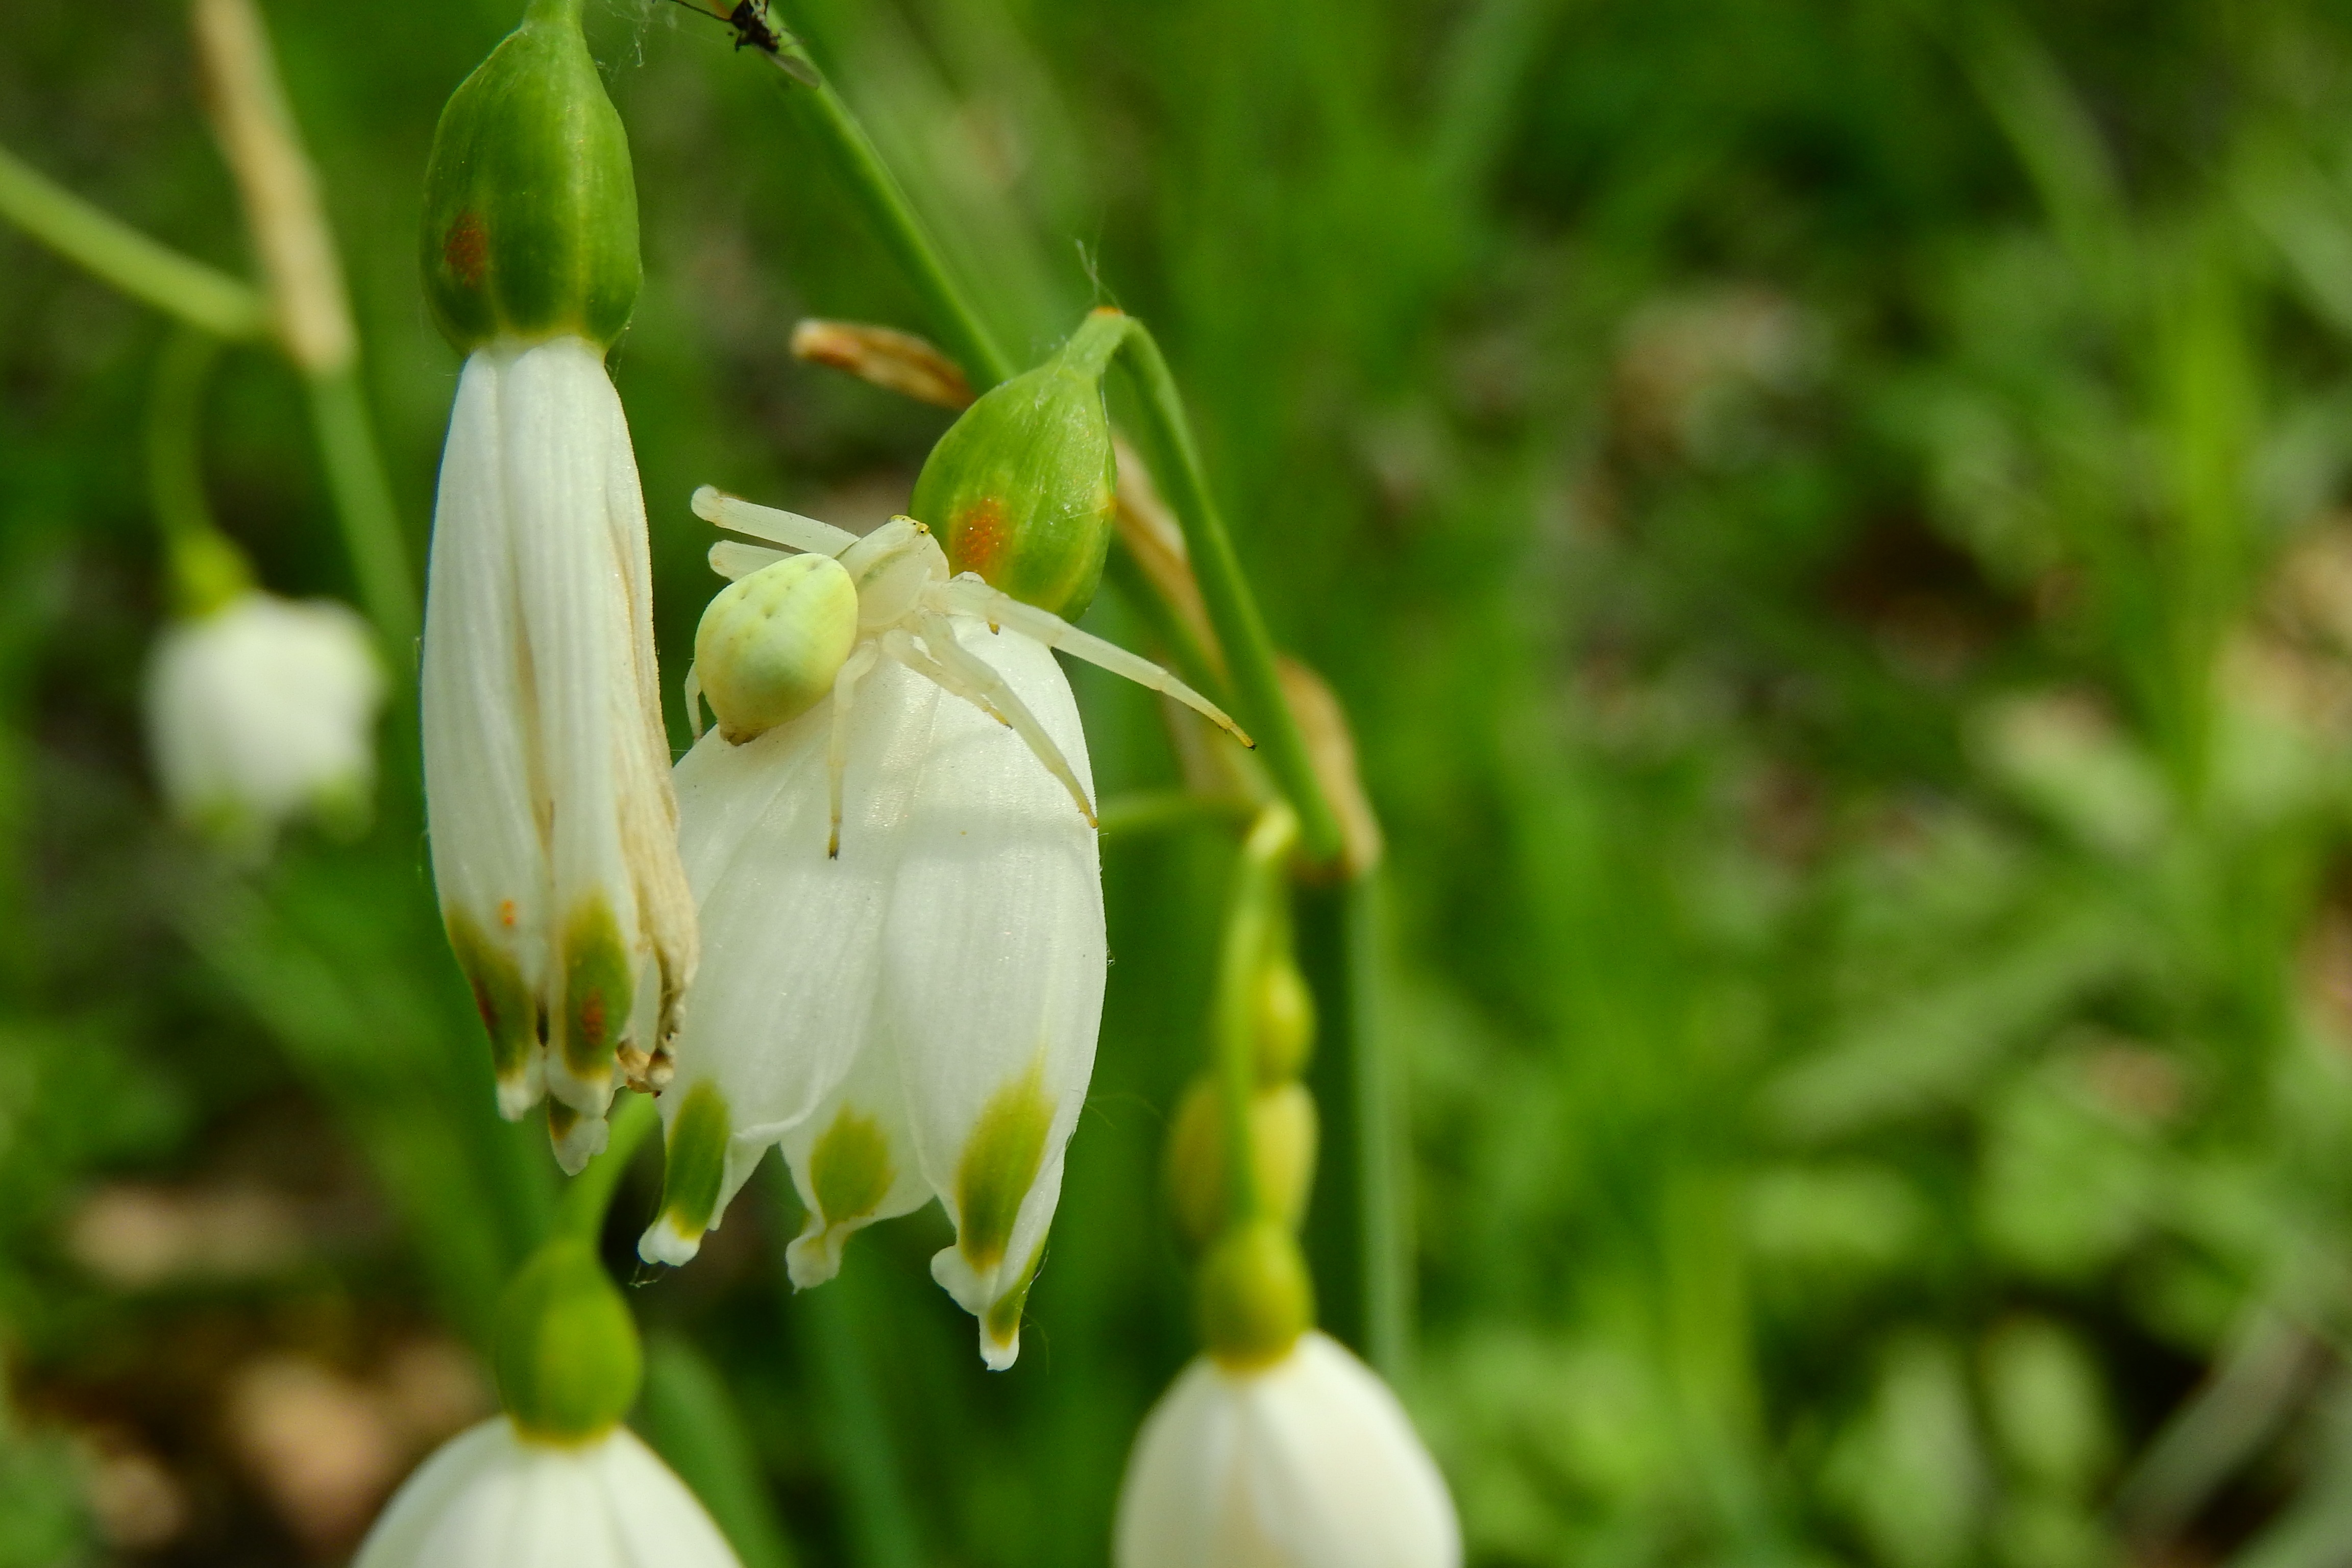
plant, meadow, flower, green, botany, flora, snowflake, wildflower, snowdrop, thomisidae, cypripedium, galanthus, macro photography, flowering plant, white spider, land plant, fawn lily, b n k